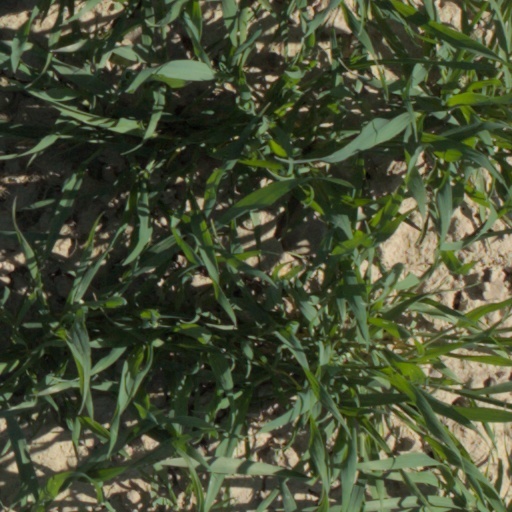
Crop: wheat